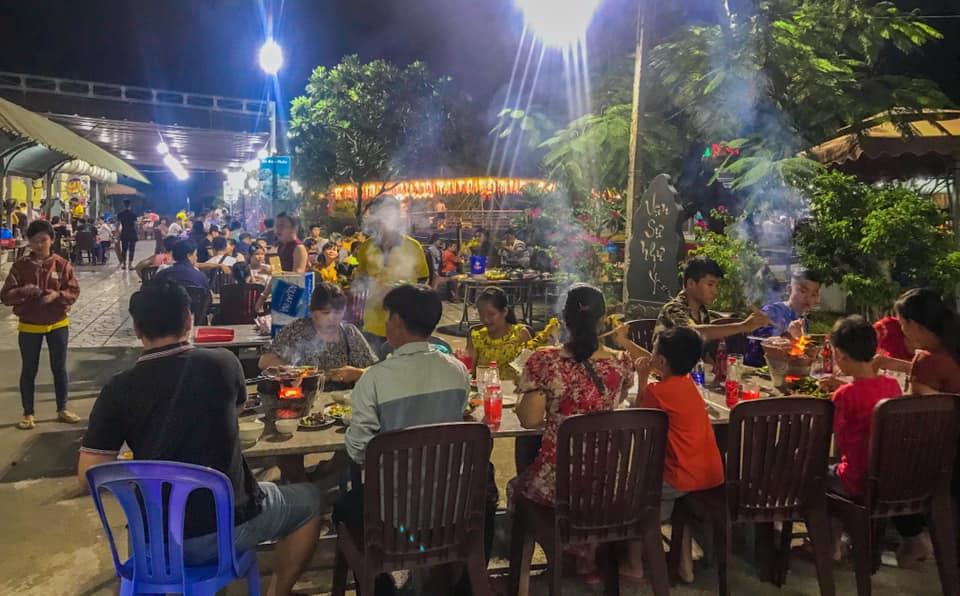
quán ăn này đang có sự xuất hiện của các thực khách